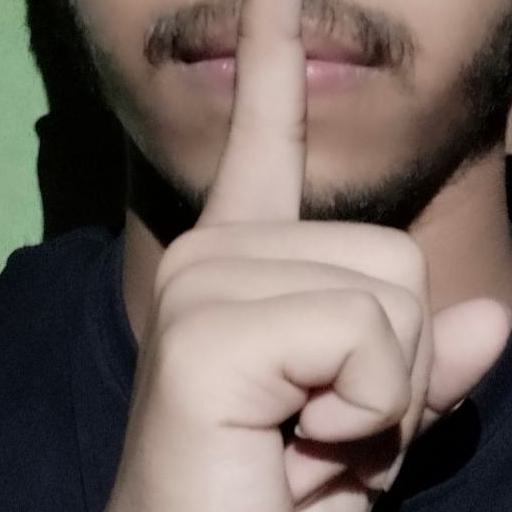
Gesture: mute